2002 Asian Games medal table

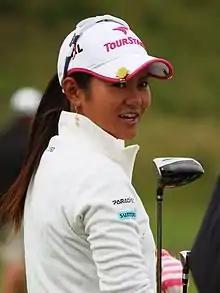
Japanese golfer Ai Miyazato won a gold medal in the individual event, and was a member of the silver medalist Japanese team.

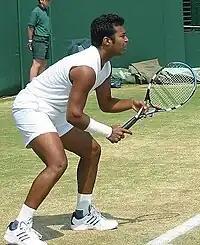
Leander Paes from India won a gold in the men's doubles (paired with Mahesh Bhupathi) and bronze in mixed doubles (paired with Sania Mirza) tennis events.

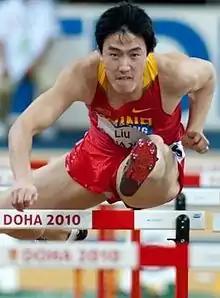
Liu Xiang from China won a gold medal in the 110–meter hurdles.

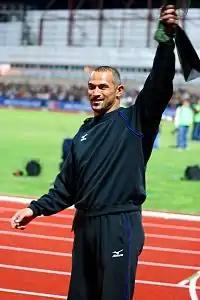
Japanese athlete Koji Murofushi won a gold medal in the hammer throw event.

The ranking in this table is consistent with International Olympic Committee convention in its published medal tables. By default, the table is ordered by the number of gold medals the athletes from a nation have won (in this context, a nation is an entity represented by a NOC). The number of silver medals is taken into consideration next, followed by the number of bronze medals. If nations are still tied, equal ranking is given; they are listed alphabetically by IOC country code.